Khudiram Bose

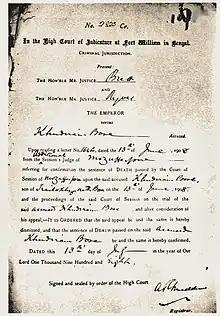
Death Sentence of Khudiram Bose

The High Court hearing took place on 8 July 1908. Narendrakumar Basu came to Khudiram's defence and concentrated all his legal skills and experience in this case to save a boy who had overnight become a wonder and a hero for the whole country. He challenged the verdict of the session court by saying that the judging was not according to law and was flawed. He reasoned that according to article 164 of the penal code, the accused is required to submit his statement in front of a first class magistrate, which Mr. Woodman was not, and moreover, during the first statement Khudiram was not told anything of the person's identity and position.